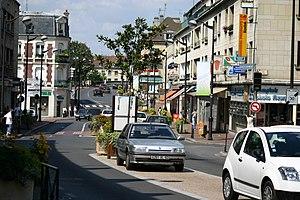
Creil est une commune française située dans le département de l'Oise en région Hauts-de-France.